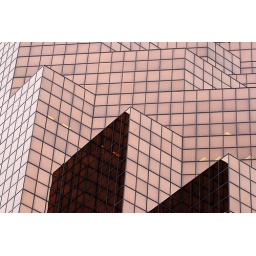
detail of modern glass office tower in winter